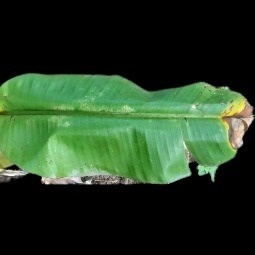
Label: Calcium